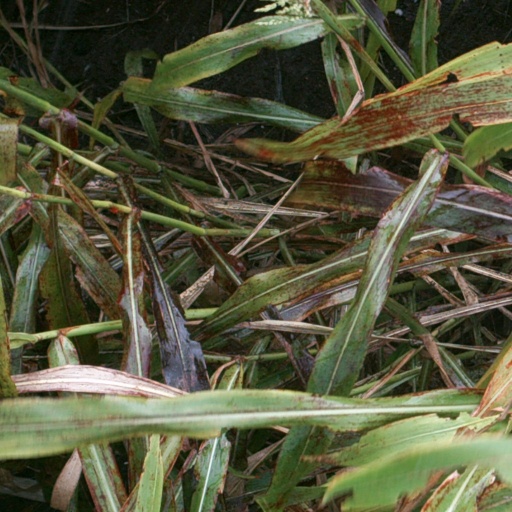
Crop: sorghum